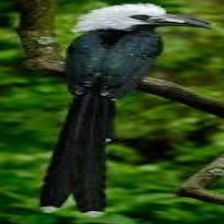
Species: WHITE CRESTED HORNBILL
Scientific name: TROPICRANUS ALBOCRISTATUS
ImageNet parent category: hornbill